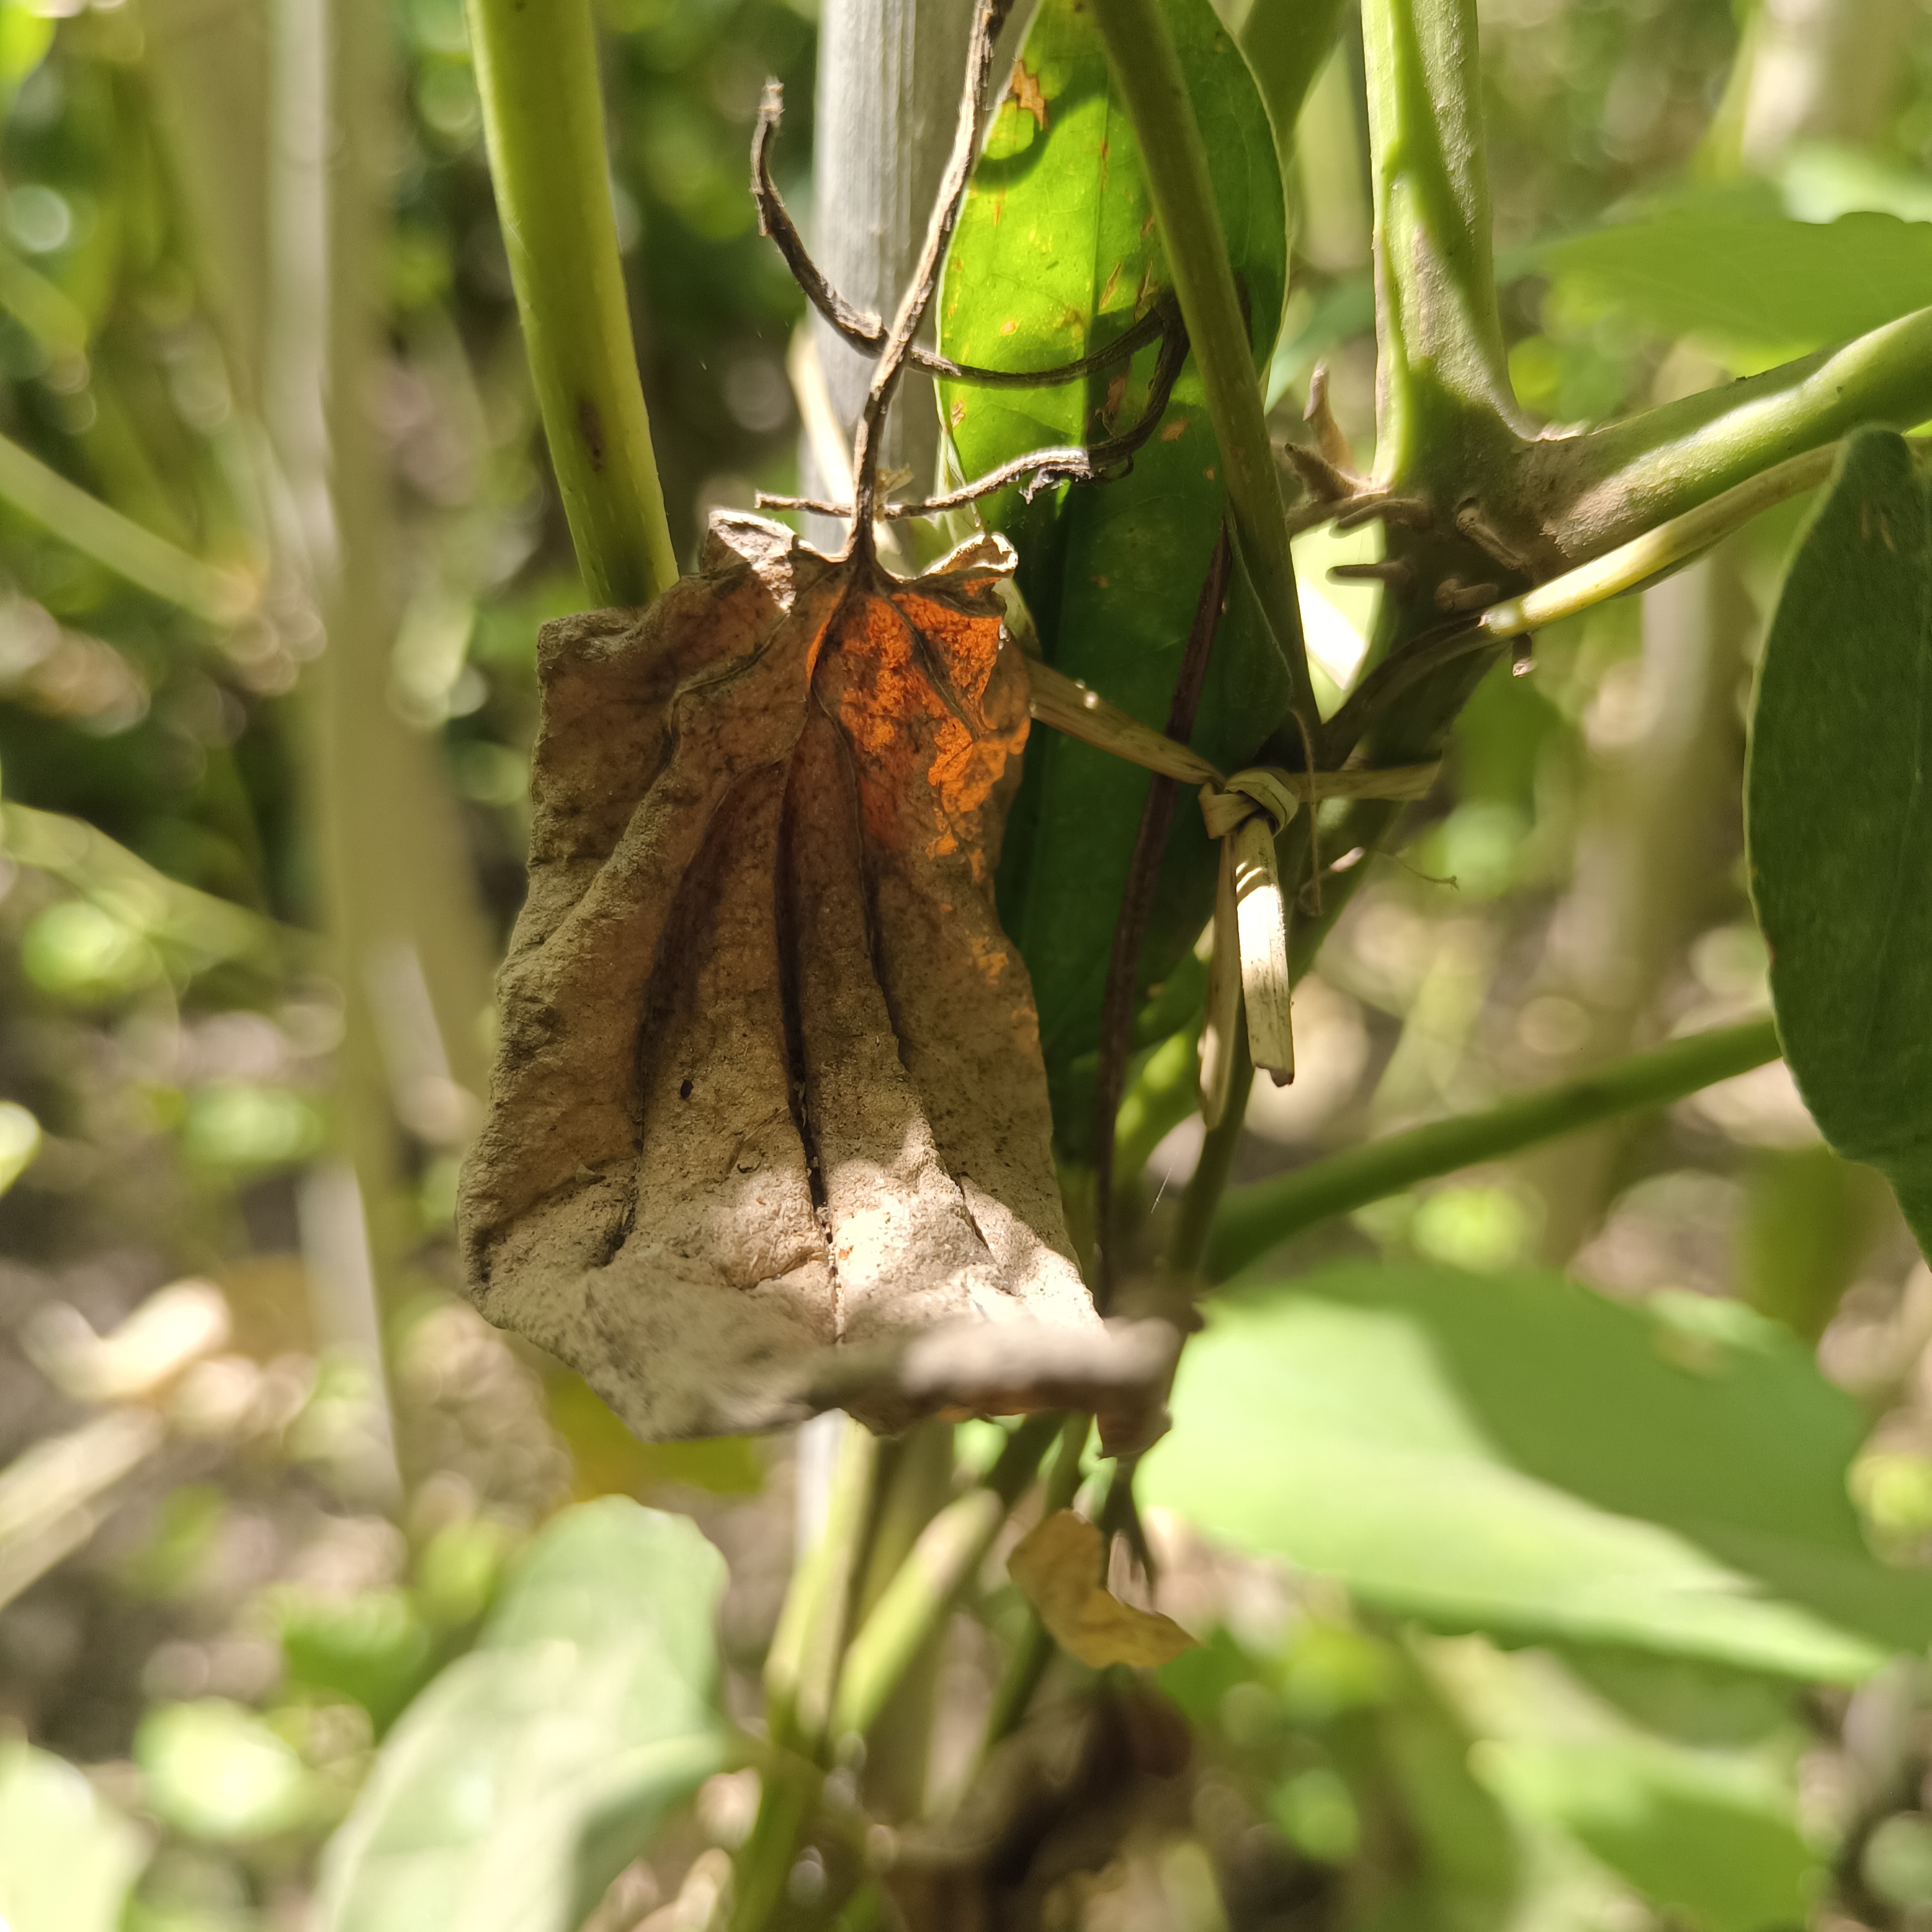
Label: Dried